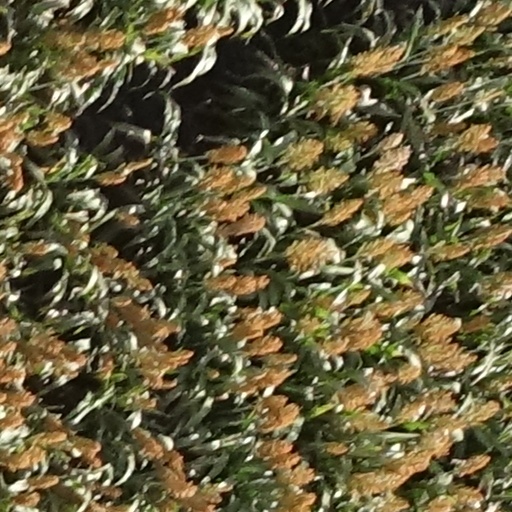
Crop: sorghum